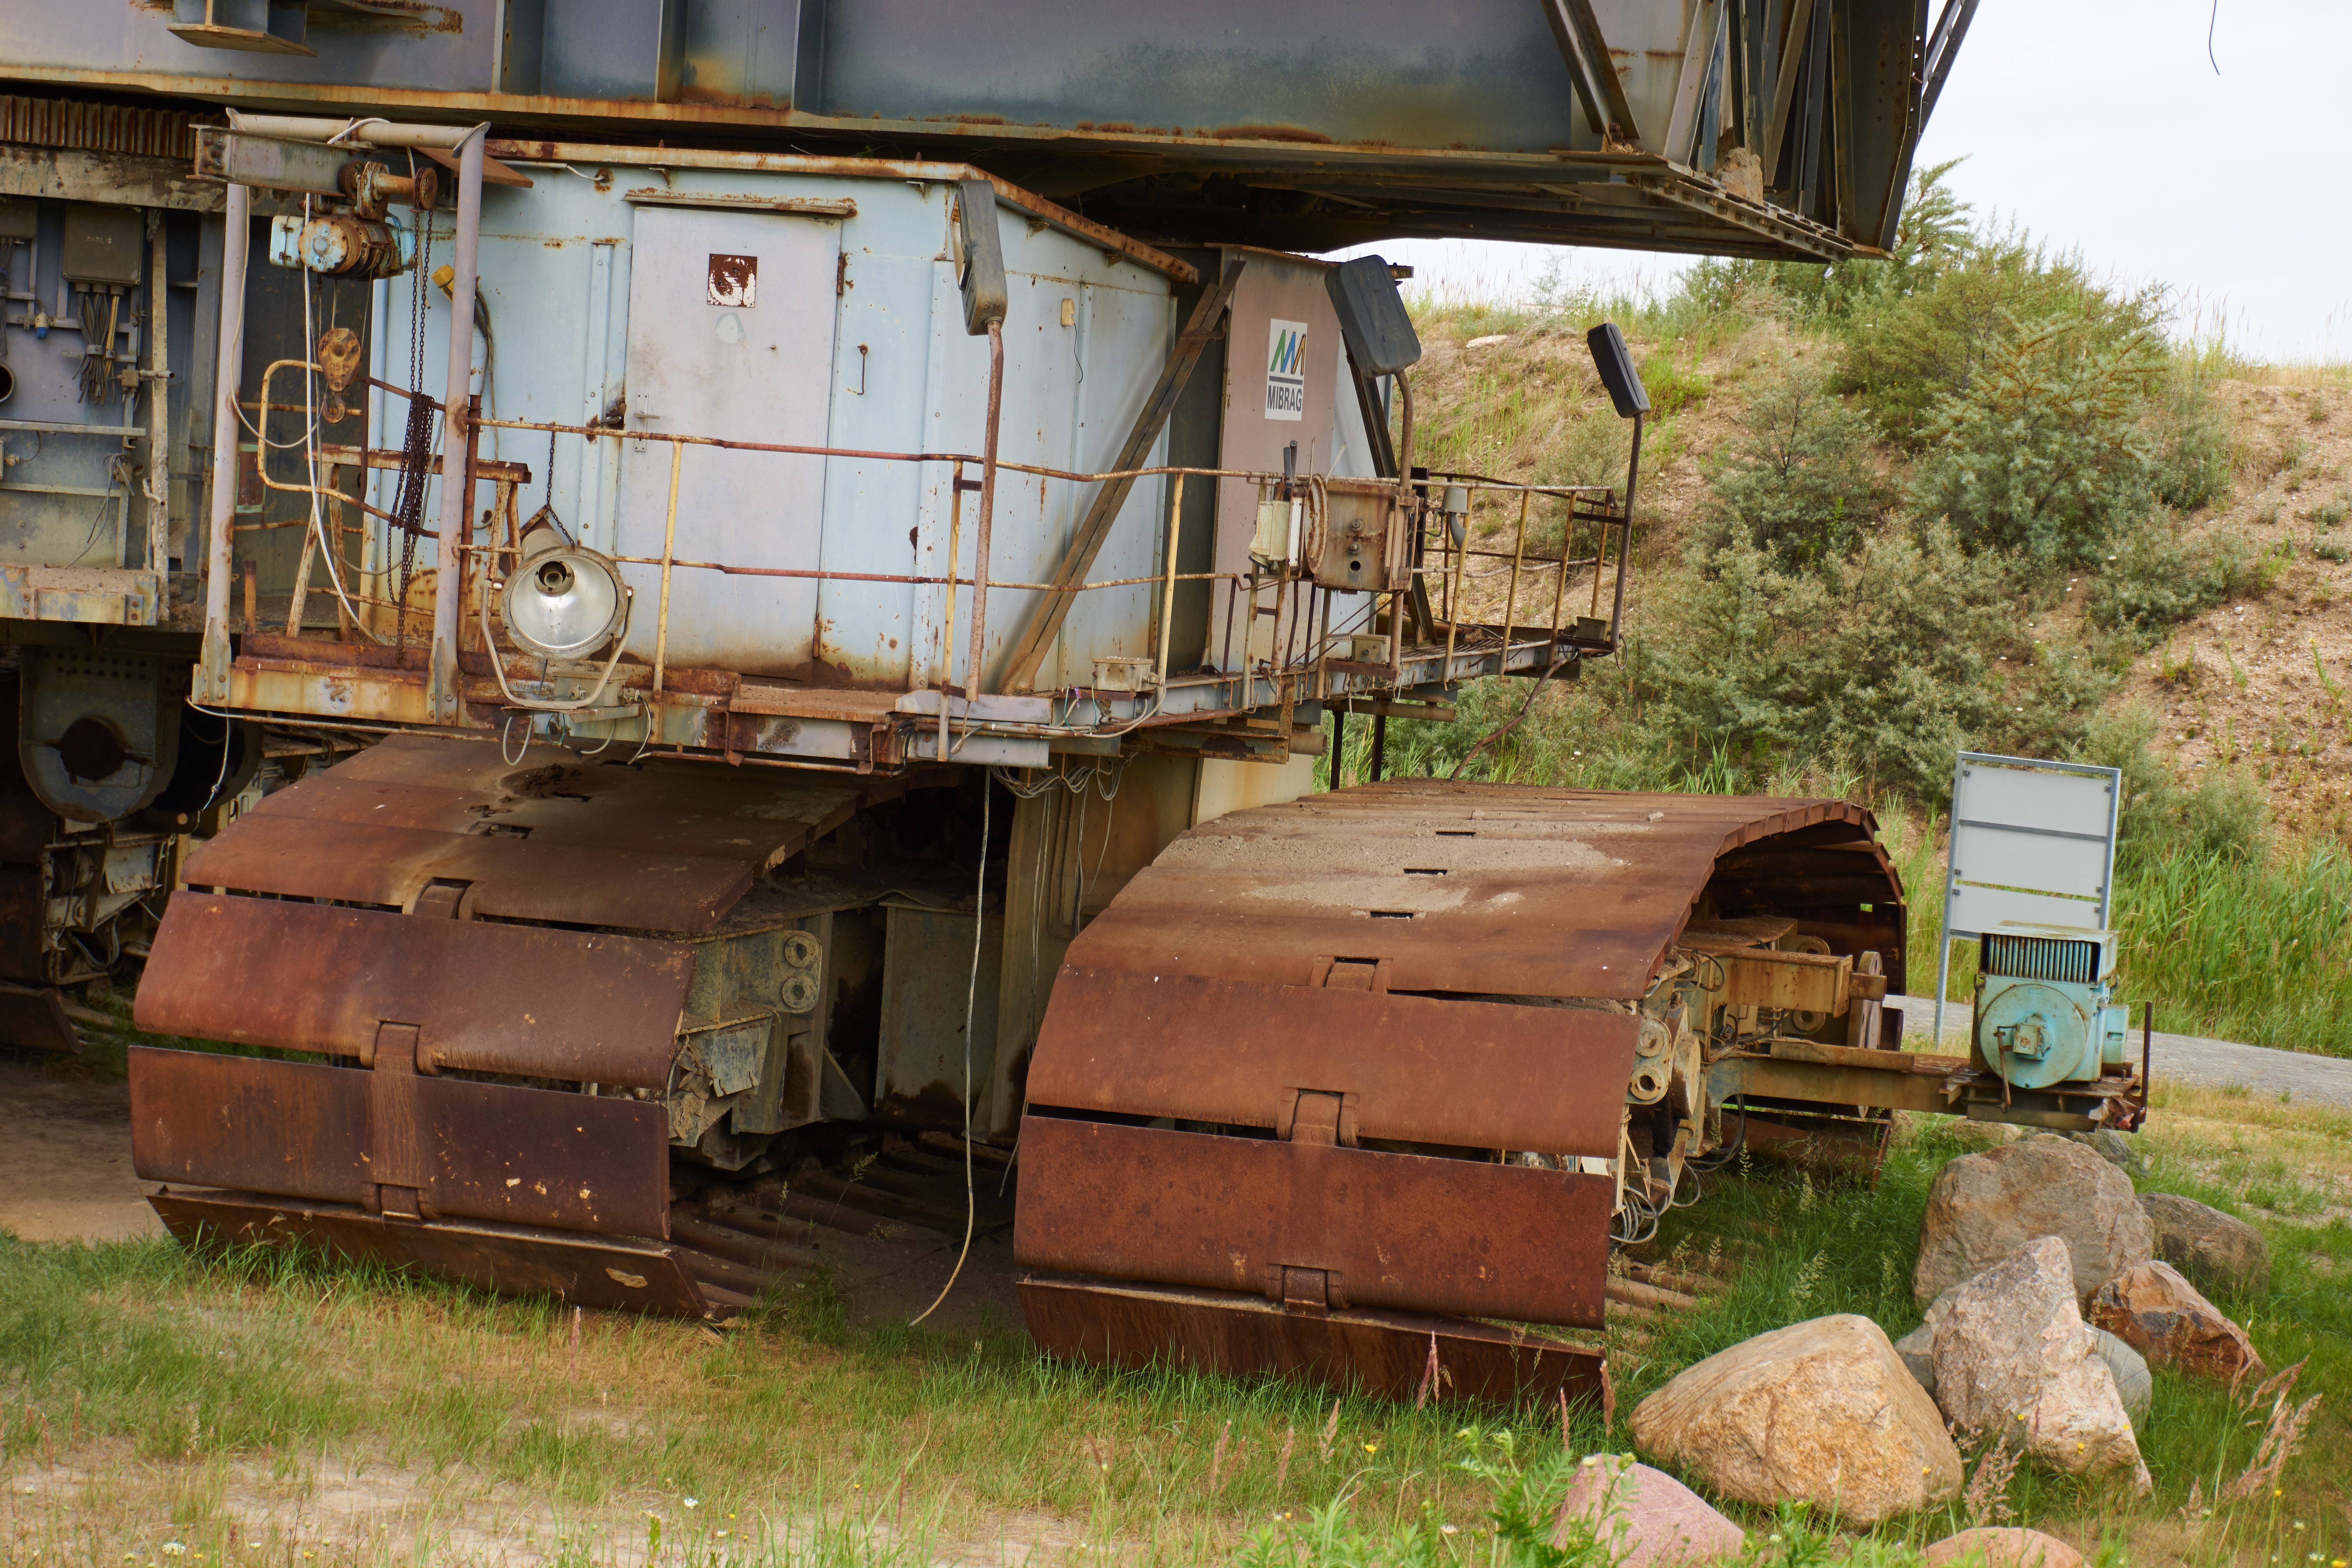
technology, old, steel, transport, vehicle, industry, decay, bulldozer, locomotive, excavators, riesen, scrap, lost places, removal, commodity, construction equipment, open pit mining, bucket wheel excavators, brown coal, overburden, land vehicle